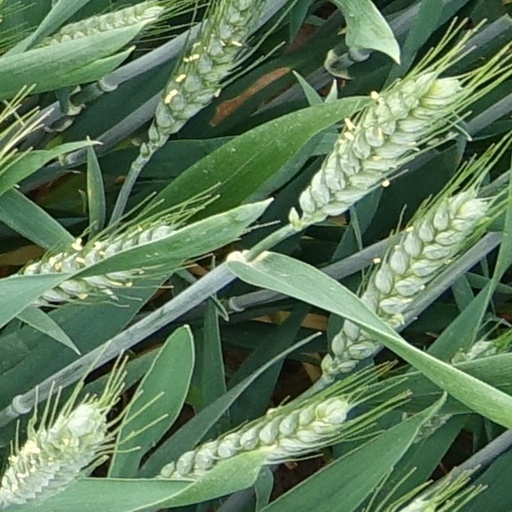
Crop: wheat